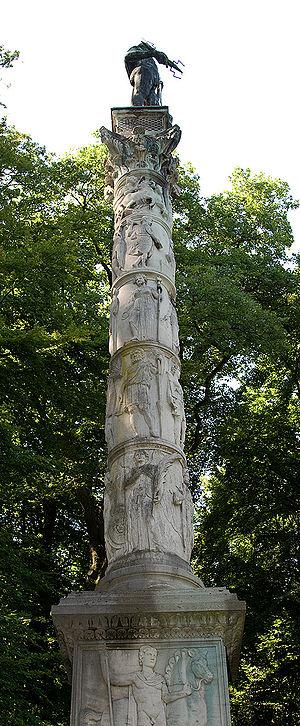
La Grande colonne de Jupiter est un pilier et monument civil érigé à Mogontiacum dans la seconde moitié du Iᵉʳ siècle, en l'honneur du dieu romain Jupiter. Elle est le plus ancien, le plus fastueux et le plus grand pilier de Jupiter connu dans l'espace germanophone.